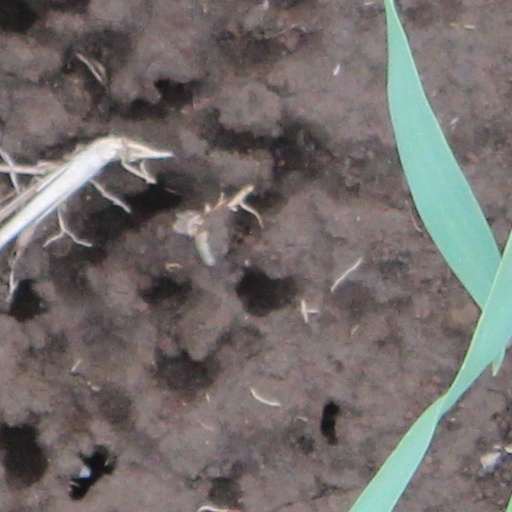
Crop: wheat